Rectifier

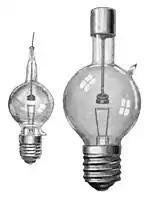
Tungar bulbs from 1917, 2 ampere "(left)" and 6 ampere

The General Electric Tungar rectifier was a mercury vapor (ex.:5B24) or argon (ex.:328) gas-filled electron tube device with a tungsten filament cathode and a carbon button anode. It operated similarly to the thermionic vacuum tube diode, but the gas in the tube ionized during forward conduction, giving it a much lower forward voltage drop so it could rectify lower voltages. It was used for battery chargers and similar applications from the 1920s until lower-cost metal rectifiers, and later semiconductor diodes, supplanted it. These were made up to a few hundred volts and a few amperes rating, and in some sizes strongly resembled an incandescent lamp with an additional electrode.